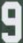
Number: 9